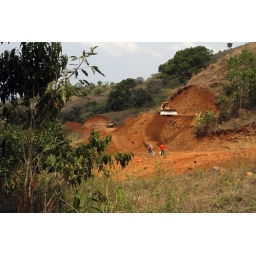
The road for the first phase runs alongside the mountain with houses built below for the first phase of Alta Vista.